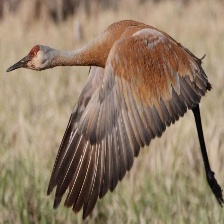
Species: SANDHILL CRANE
Scientific name: GRUS CANADENSIS
ImageNet parent category: crane